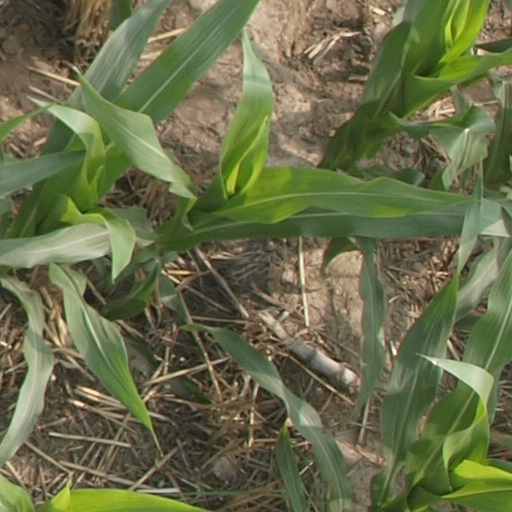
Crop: maize; corn